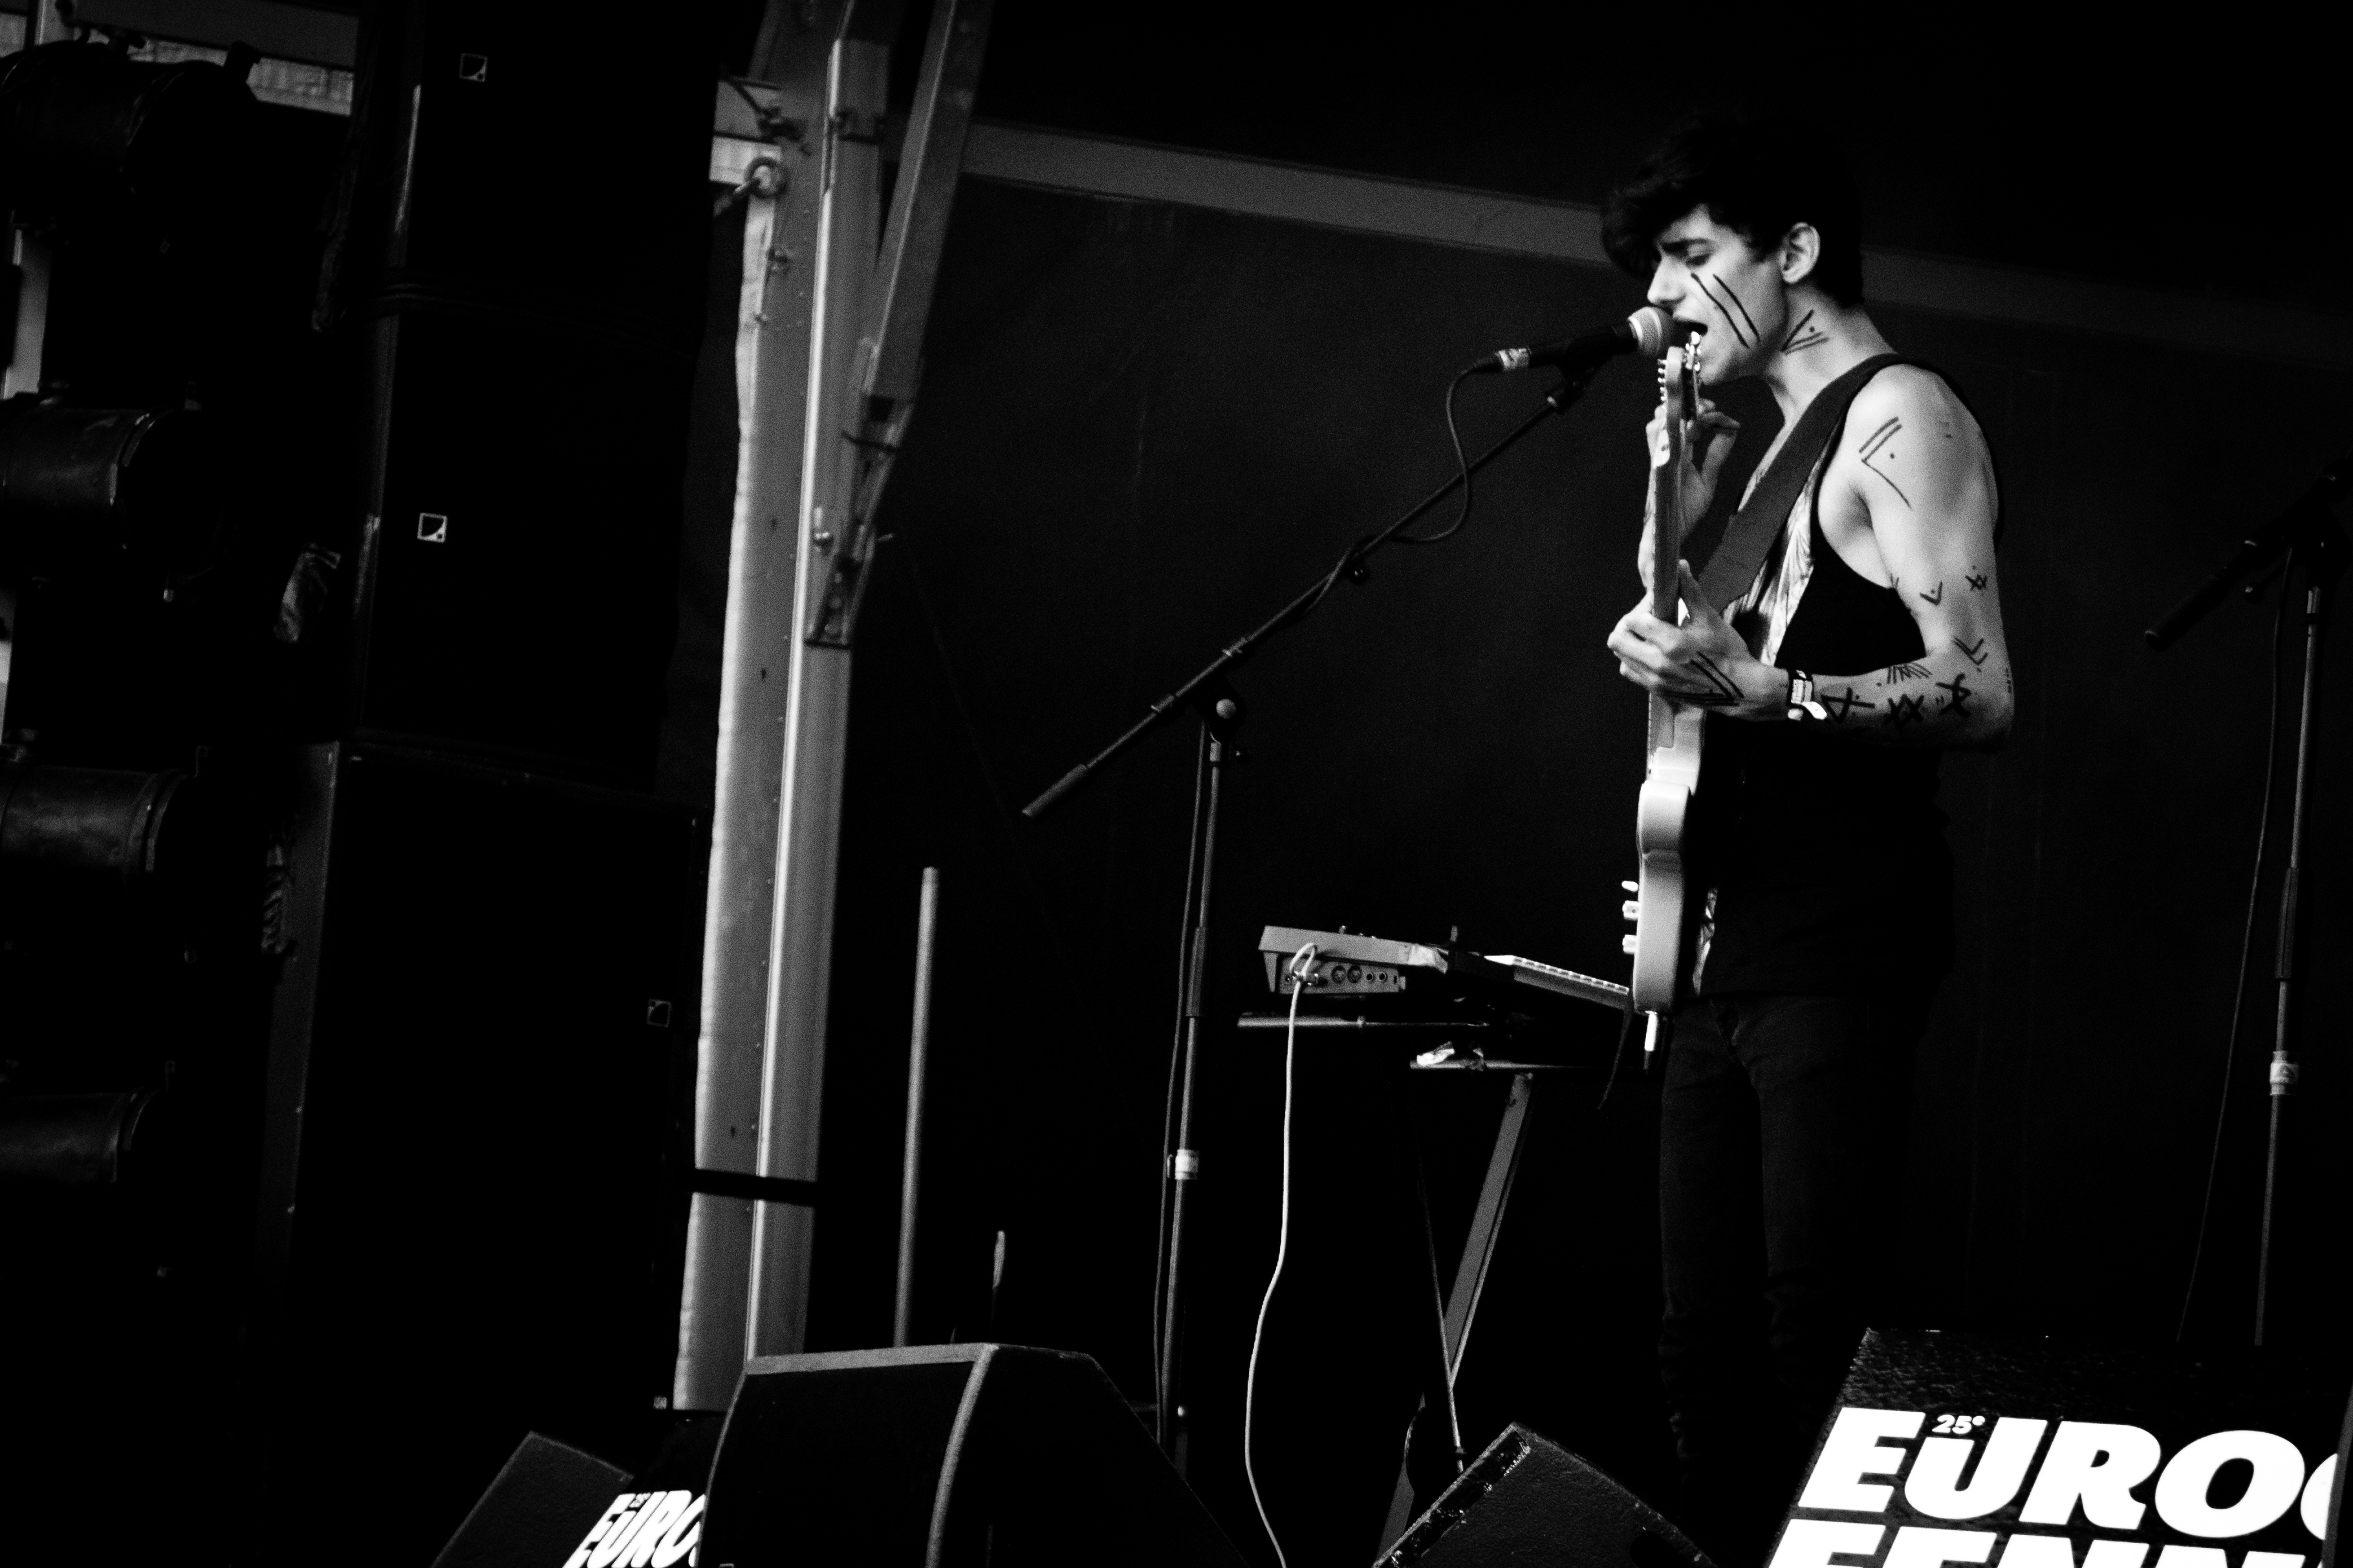
music, black and white, concert, band, live, canon, darkness, musician, black, monochrome, festival, eosm, gig, stage, 2013, belfort, eurockeennes, eurocks, hyphen, performance, bassist, guitarist, drums, drummer, entertainment, performing arts, rock concert, monochrome photography, film noir